Sleeper (car)

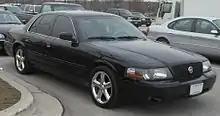
A third-generation Mercury Marauder, the high-performance version of the Mercury Grand Marquis full-size sedan.

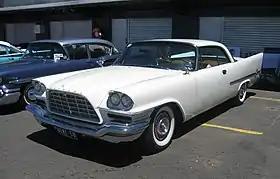
1958 Chrysler 300D with the .

A sleeper (American English) or Q-car (British English) is a car that boasts high performance while having an unassuming exterior. Sleepers are usually developed on the platform of a non-athletic class of vehicle, most often that of an economy car. The American name for this type of vehicle comes from the term sleeper agent, whereas the British name is derived from the Q-ships used by the Royal Navy.